Jonah Heim

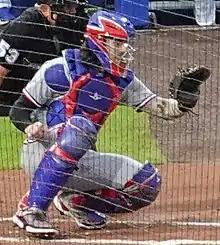
Heim in 2021

On February 6, 2021, Heim, Khris Davis, and Dane Acker were traded to the Texas Rangers in exchange for Elvis Andrus and Aramis Garcia. Heim hit his first major league home run on April 6, 2021, off Toronto Blue Jays pitcher Tommy Milone. On July 31, Heim hit home runs from each side of the plate, including his first career walk-off home run, off Seattle Mariners pitcher Diego Castillo. On August 1, he hit another walk-off home run versus Seattle to become the first player in Texas Rangers history, and the first rookie in MLB history, to record walk-off home runs in two straight games. Uniquely, in July 2021, the Rangers played the Toronto Blue Jays in Heim's hometown of Buffalo, New York due to the Blue Jays' temporary relocation to Sahlen Field as a result of not being able to play at the Rogers Centre during the pandemic, resulting in Heim getting the opportunity to play a major-league series in front of a hometown crowd. Heim went 2-for-7 in the two games he played, while the Rangers were swept by the Blue Jays. Over 82 games in 2021, Heim hit .196/.239/.358/.598 with 10 home runs and 32 RBIs.